Morris dance

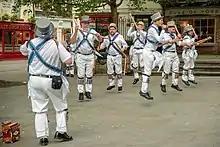
Ebor Morris dancing to accordion music, York (June 2018)

The term "Border Morris" was first used by E. C. Cawte in a 1963 article on the Morris dance traditions of Herefordshire, Shropshire and Worcestershire: counties along the border with Wales. Characteristics of the tradition as practised in the 19th and early 20th centuries include: blackface or coloured facepaint (in some areas), use of either a small strip of bells (in some areas) or no bells at all (in others), costume often consisting of ordinary clothes decorated with ribbons, strips of cloth, or pieces of coloured paper (known as 'raggies'); or sometimes "fancy dress", small numbers of traditional dances in the team repertoire, often only one and rarely more than two, highly variable number of dancers in the set and configurations of the set (some sides had different versions of a dance for different numbers of dancers), and an emphasis on stick dances almost to the exclusion of hankie dances.